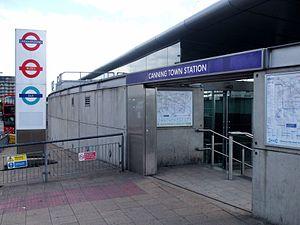
Canning Town est une station du métro de Londres desservie par la Jubilee line et la Docklands Light Railway.